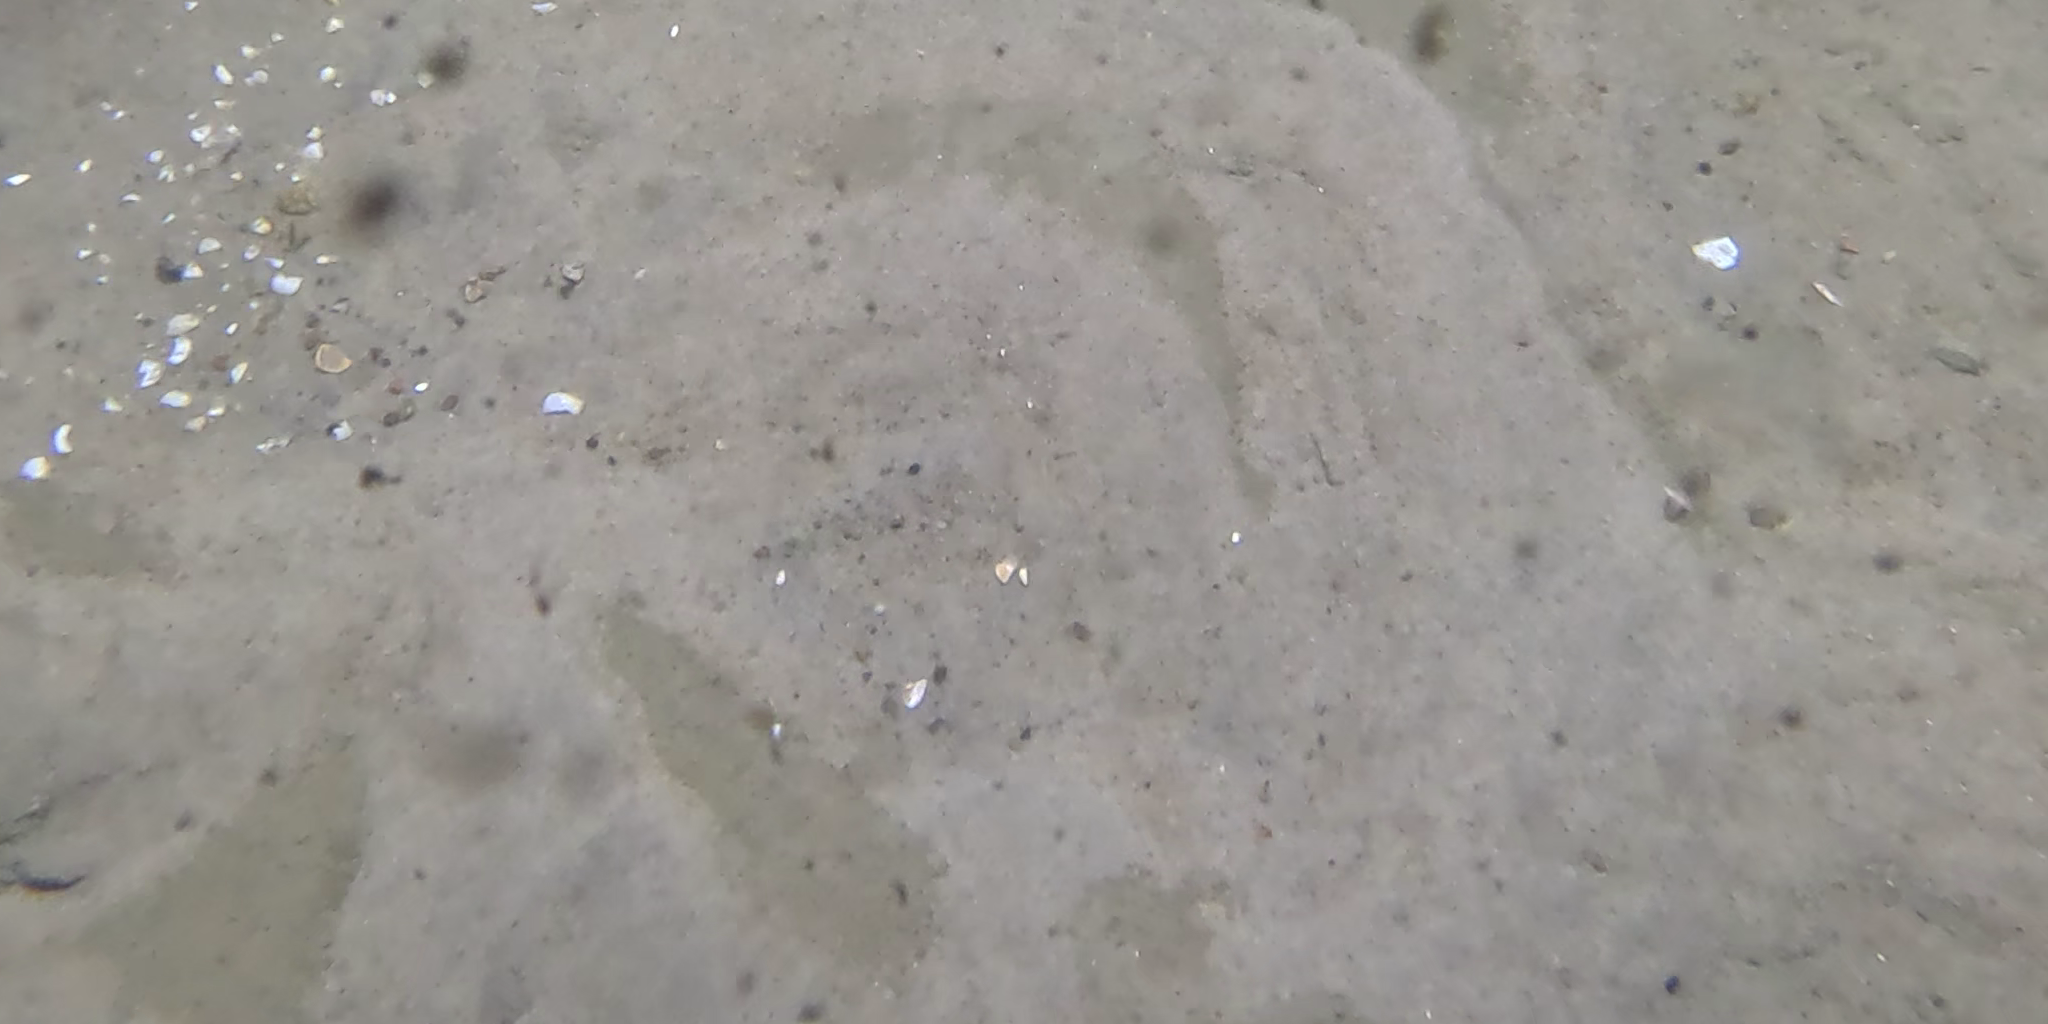
Seabed habitat: sand